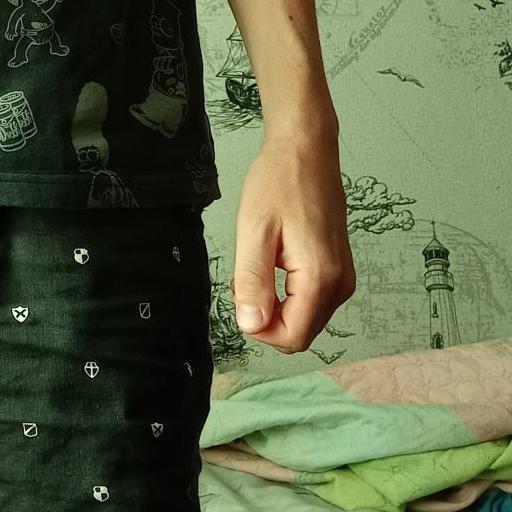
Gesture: no_gesture